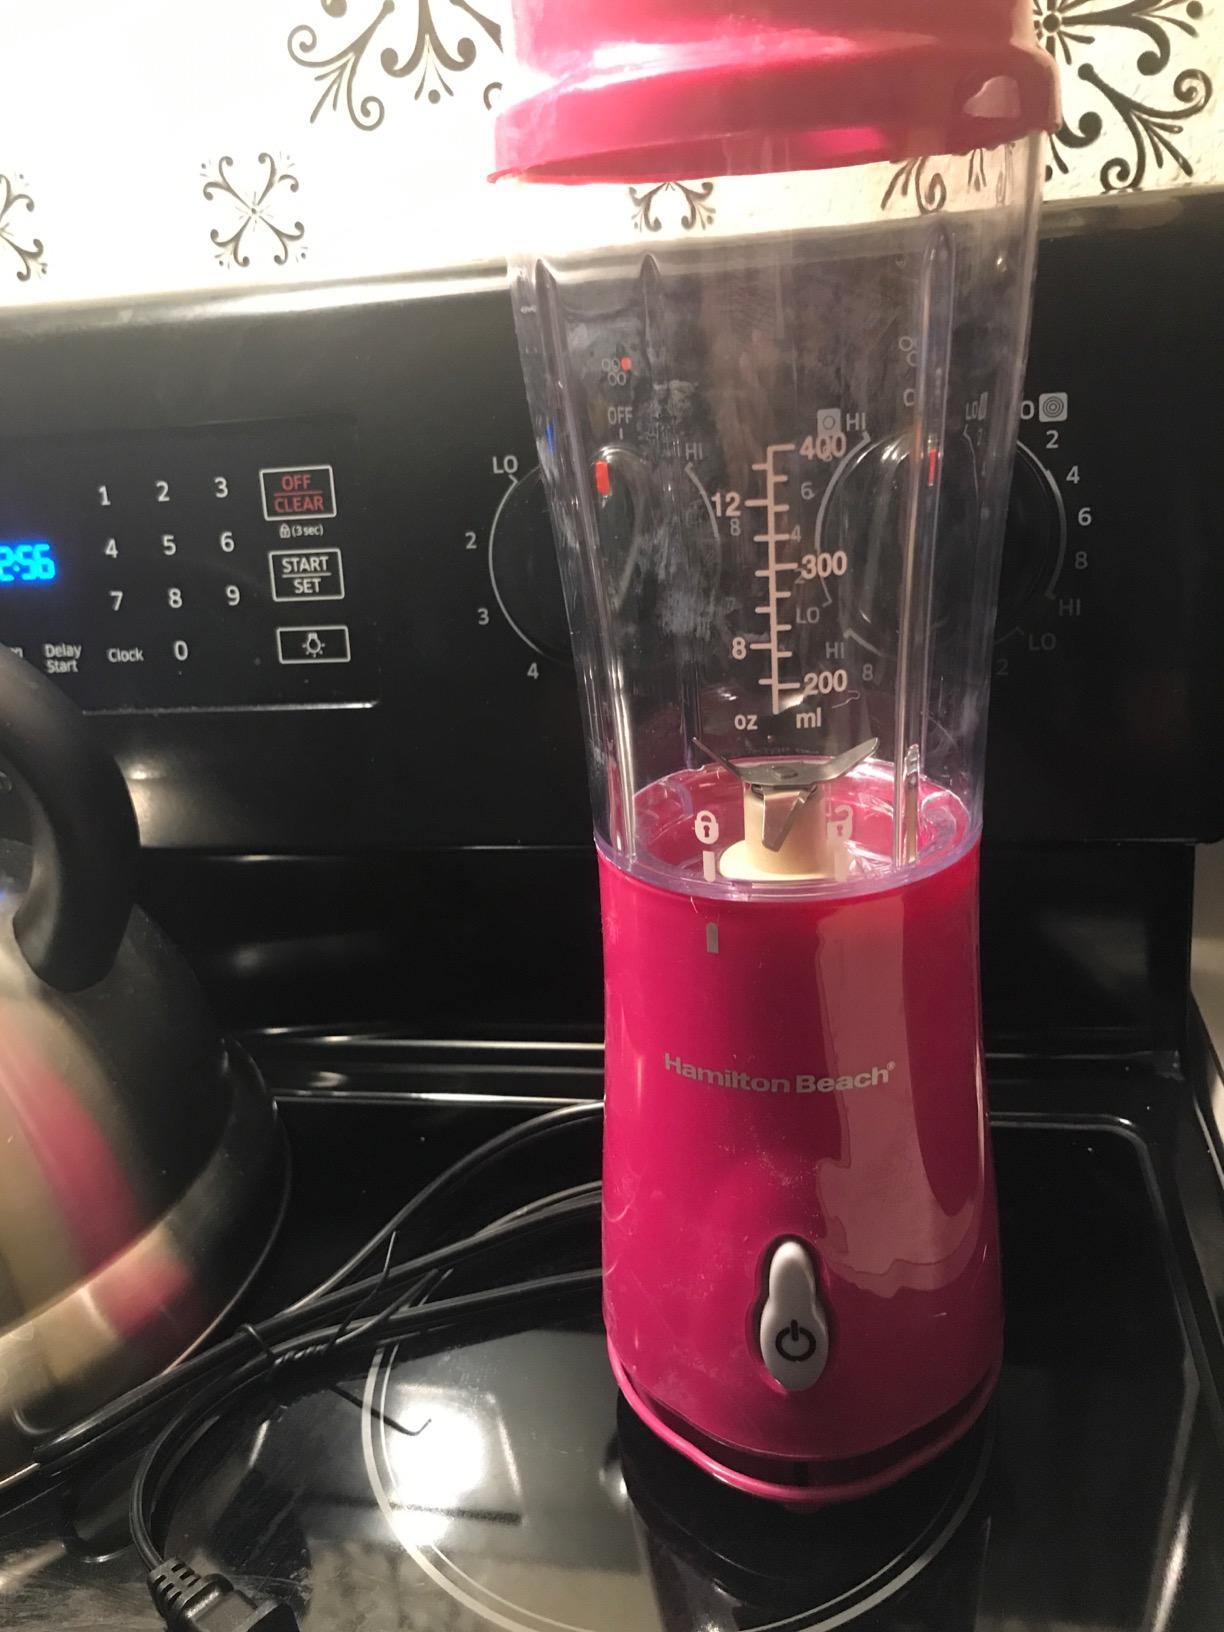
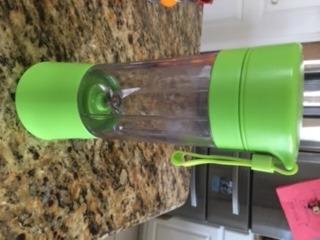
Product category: items_blender
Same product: no